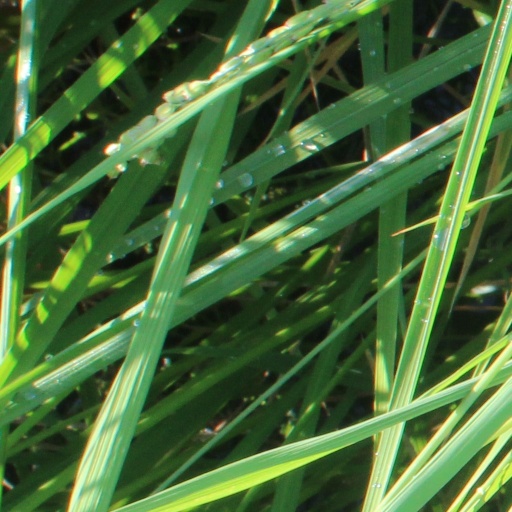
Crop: rice